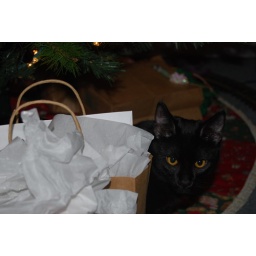
My brother's cat playing under the tree